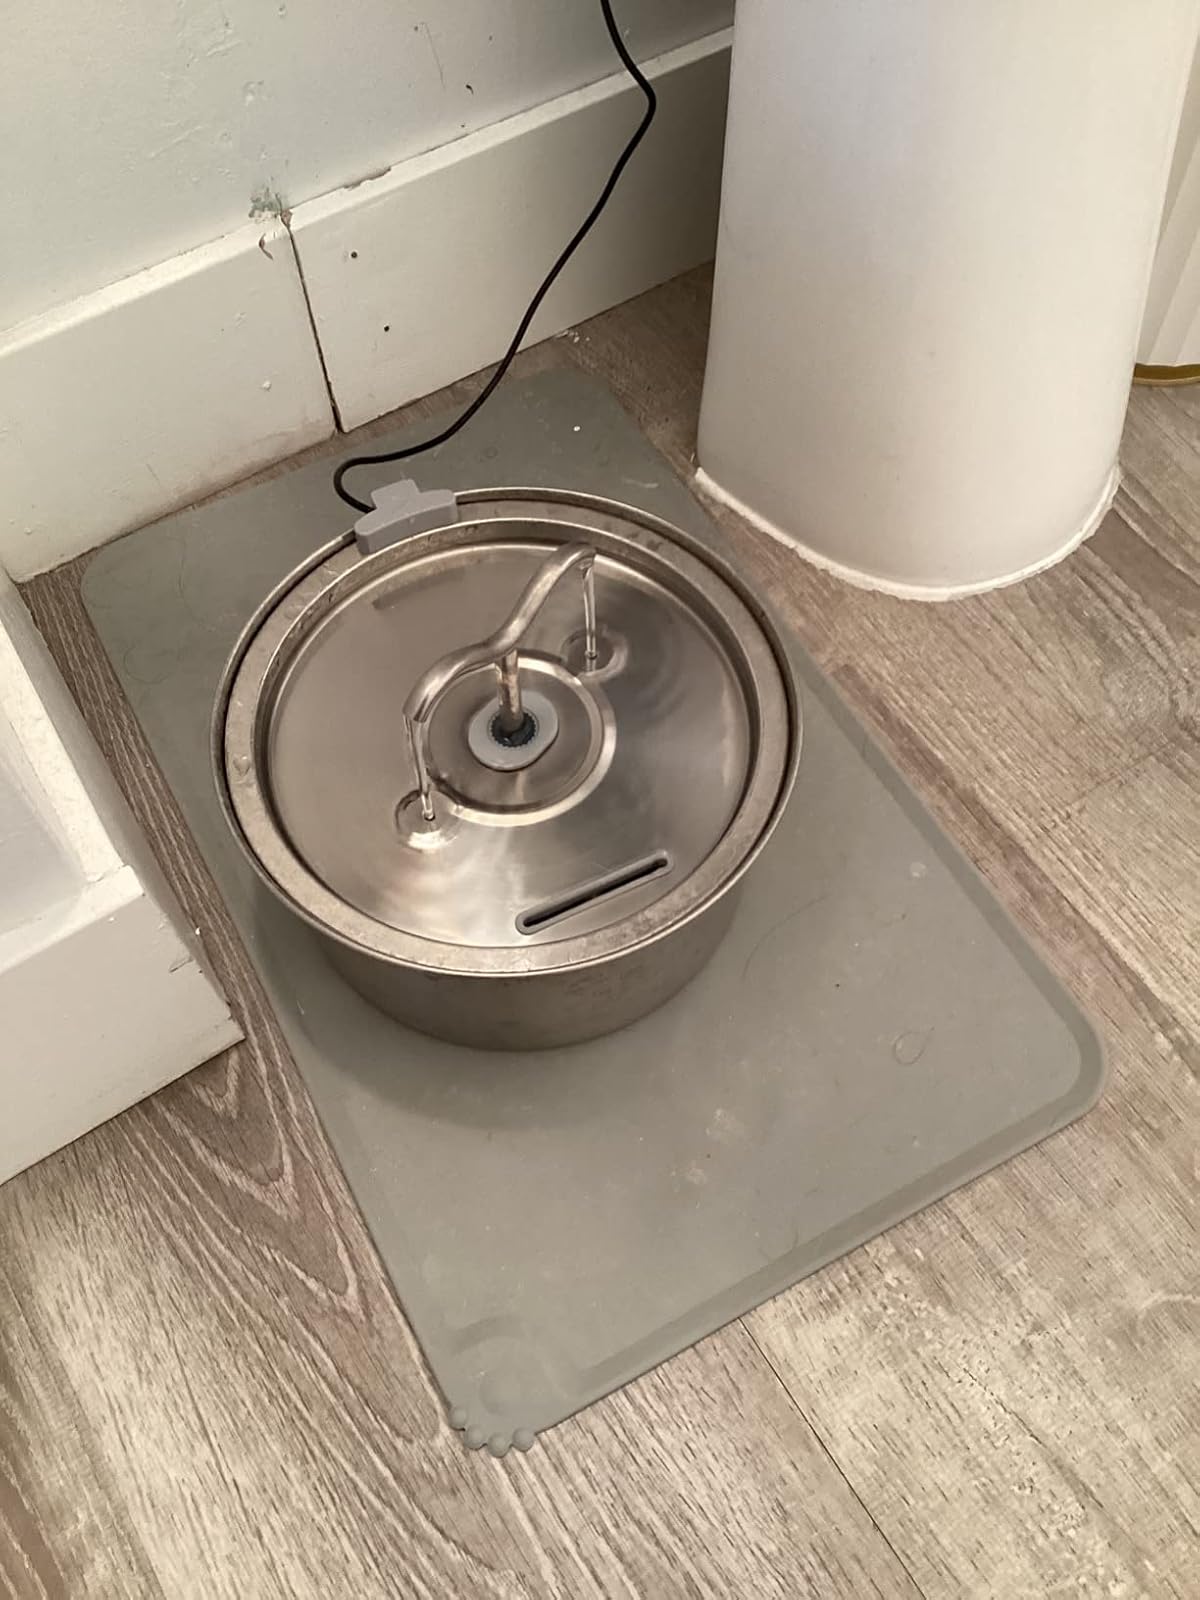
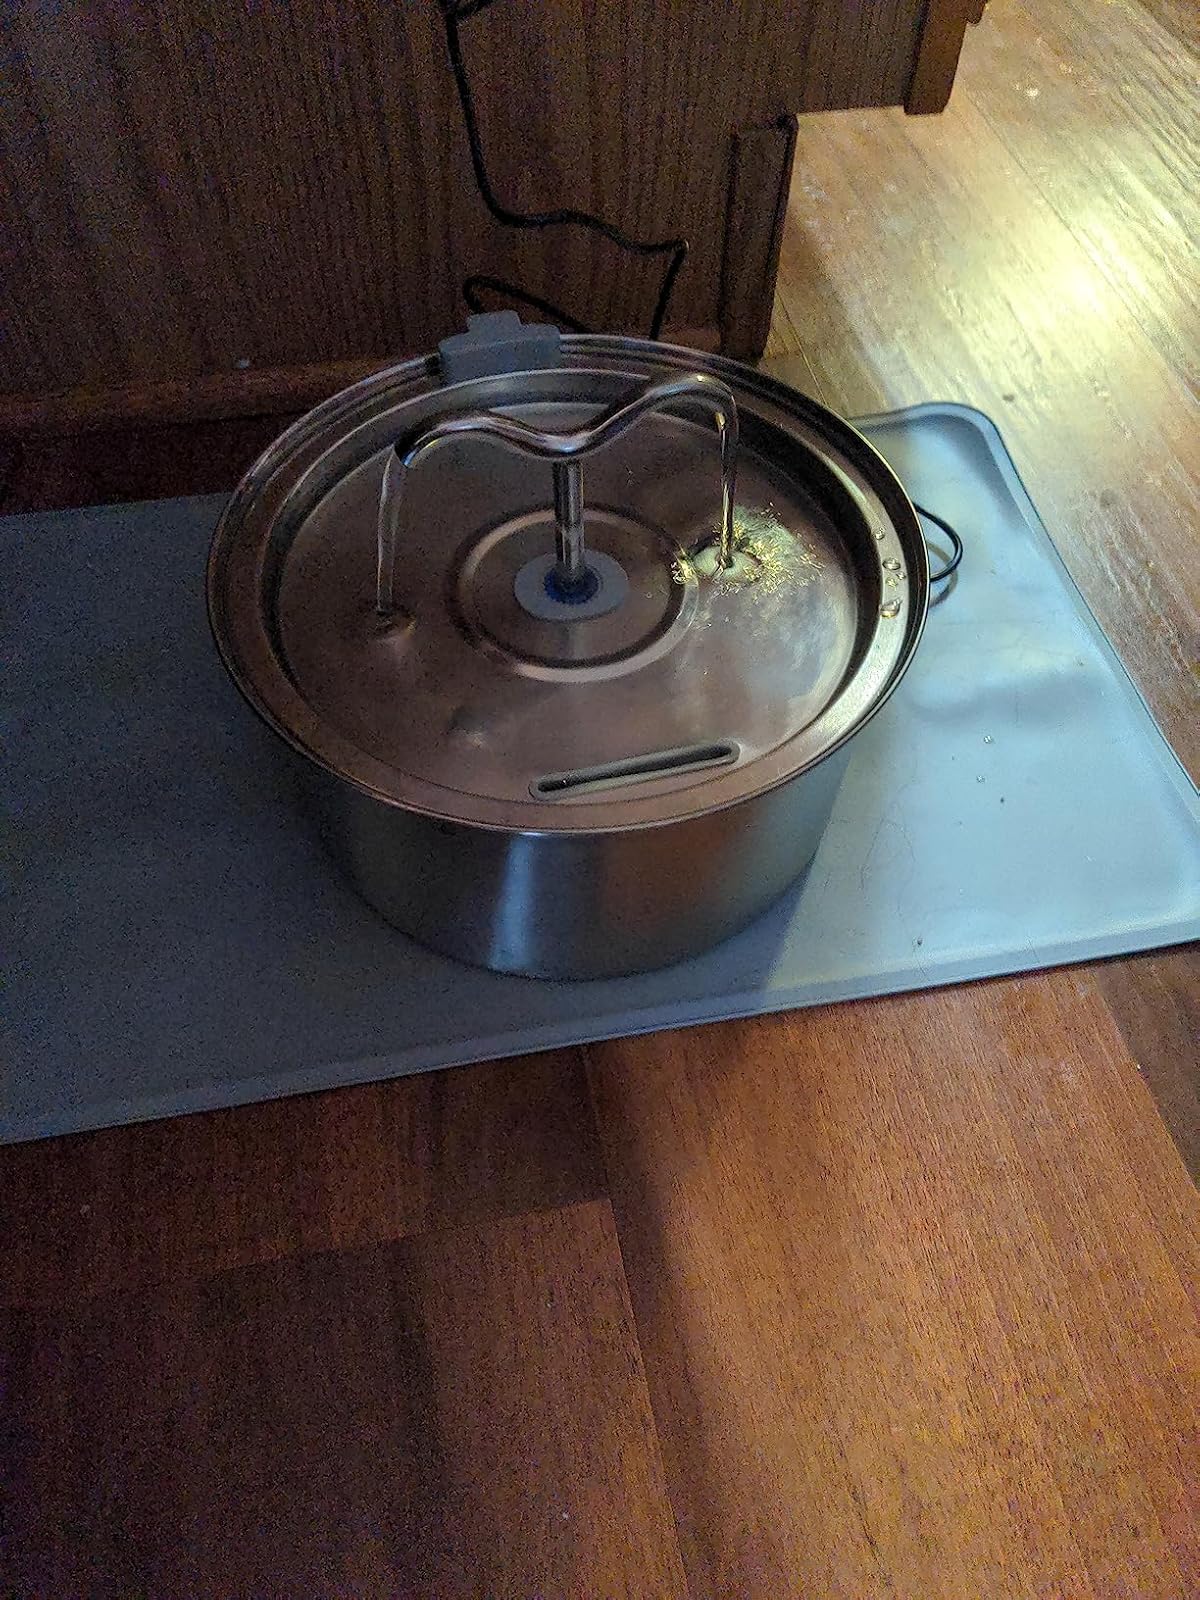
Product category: items_bowl
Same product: yes